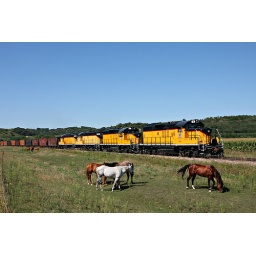
These horses were unmoved by the arrival of a southbound DAIR rock train at Fairview, SD.